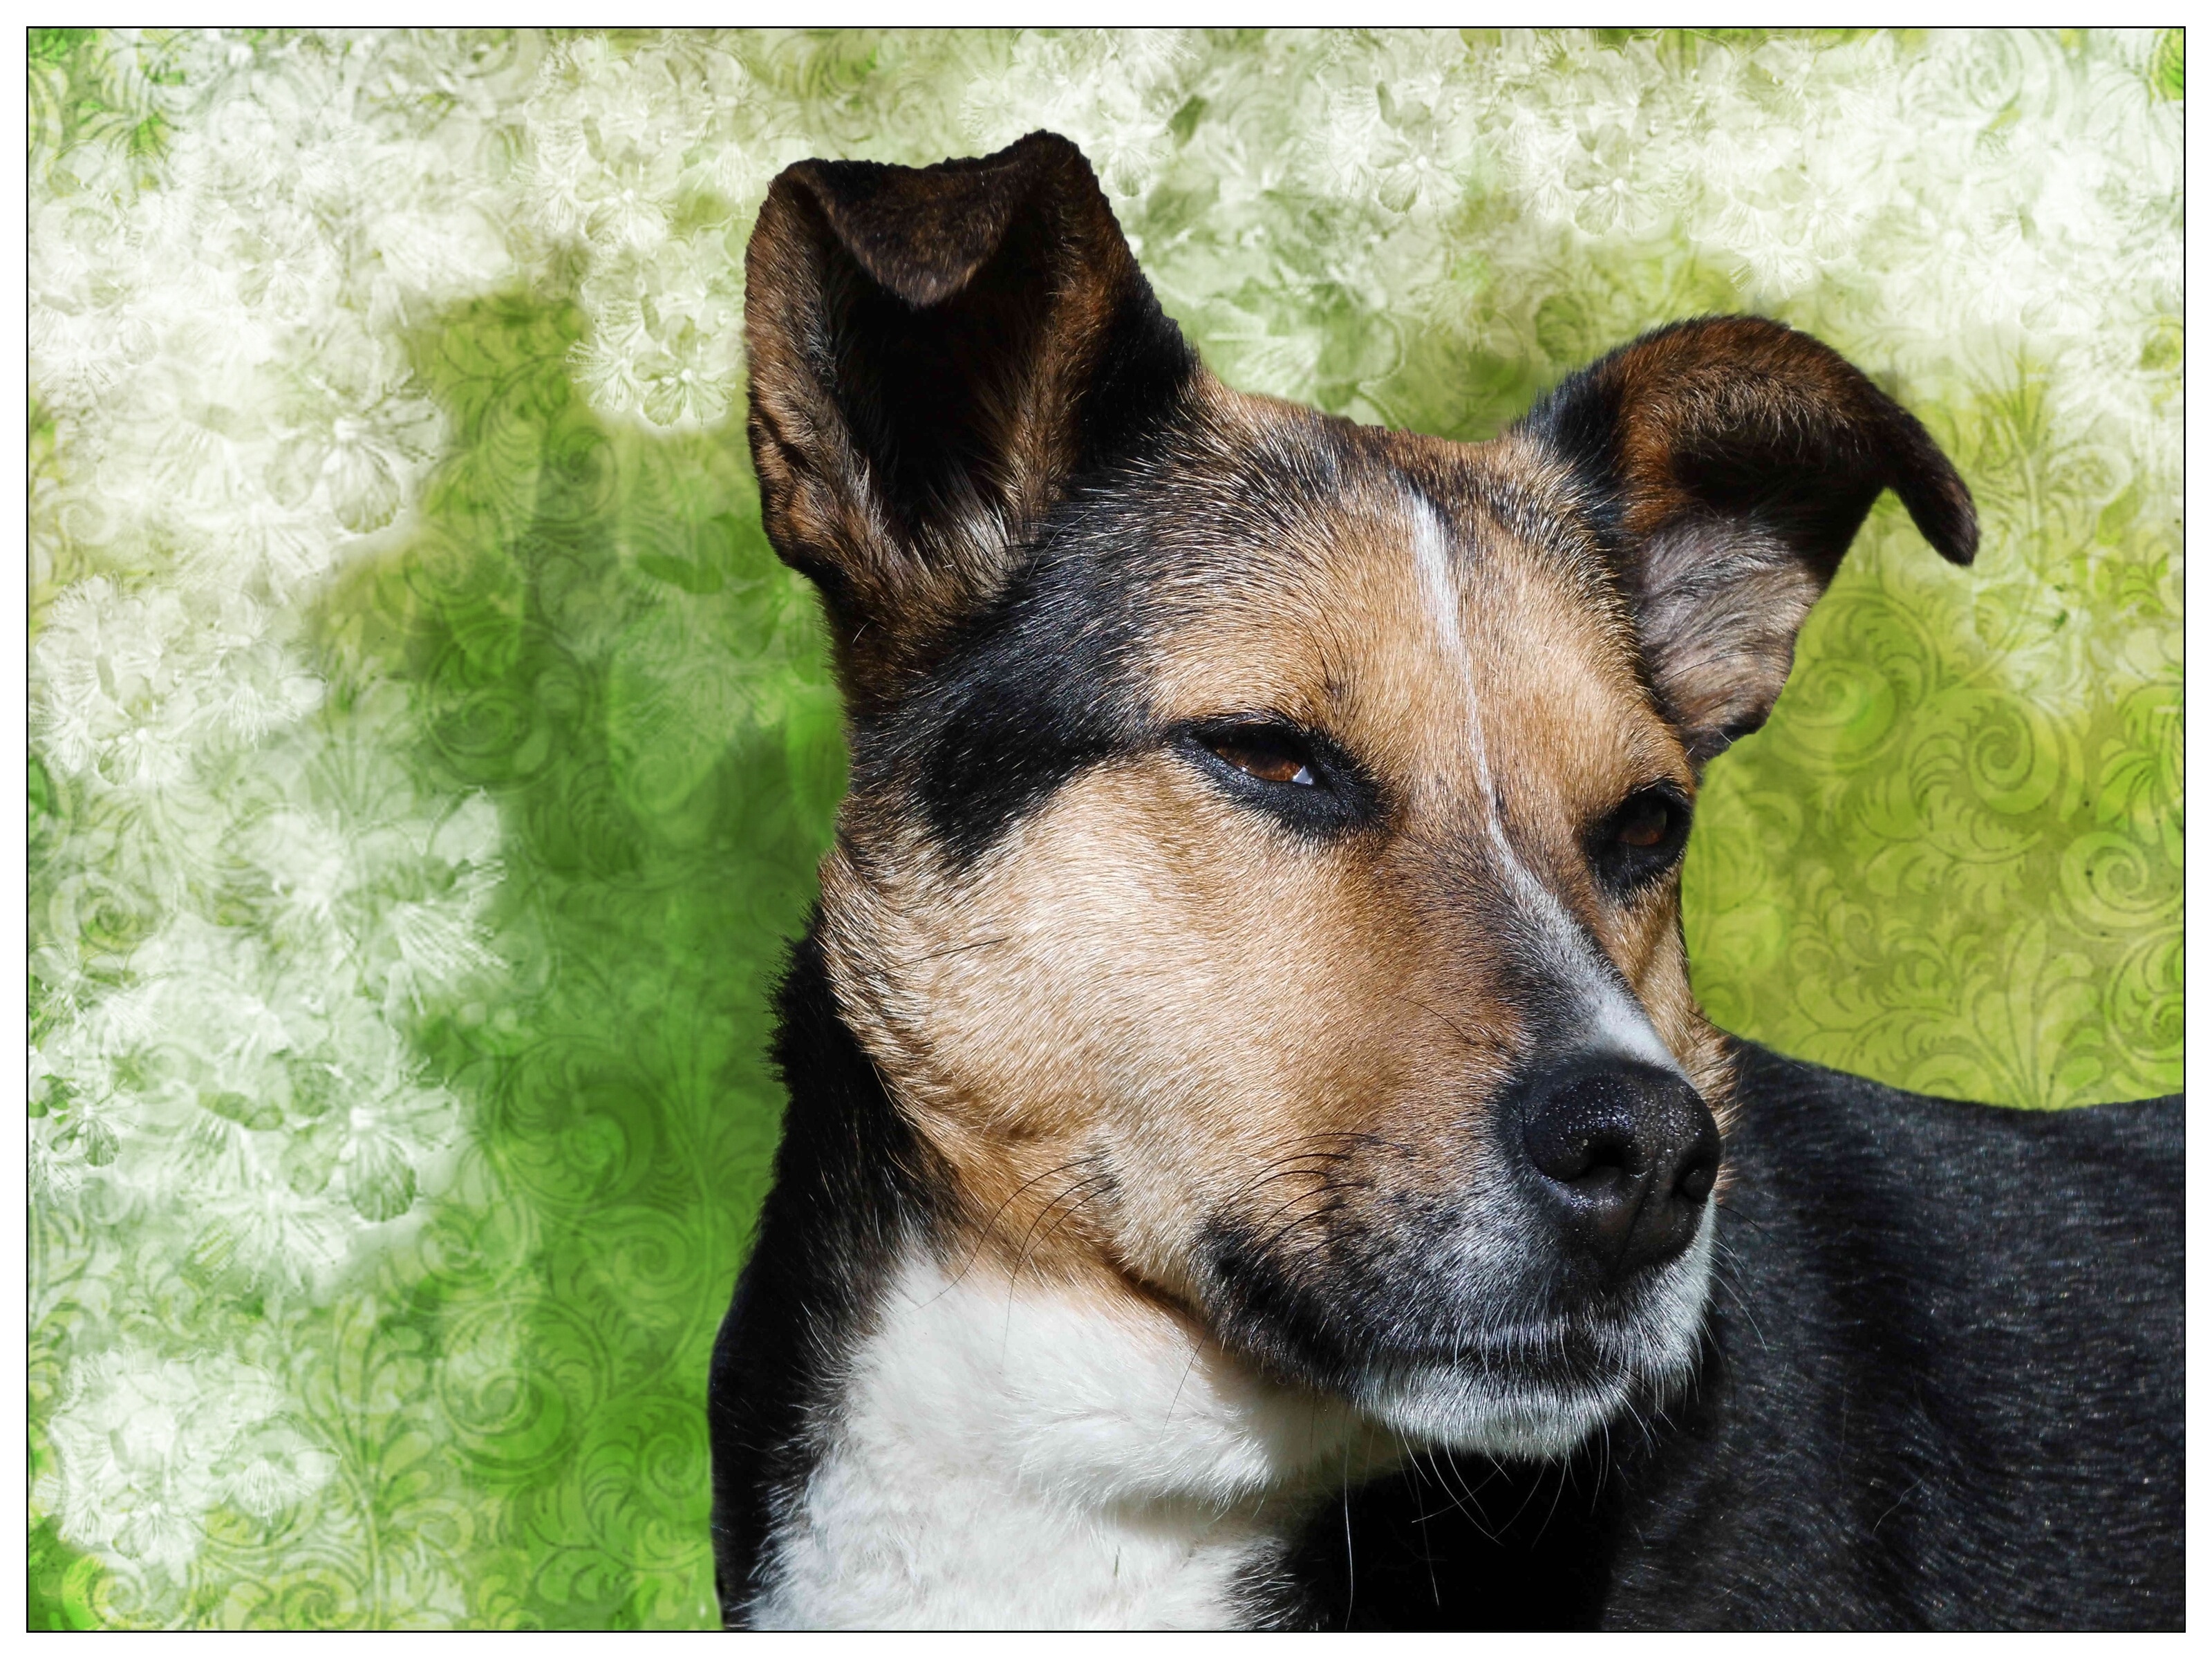
puppy, dog, pet, portrait, mammal, snout, hybrid, dog breed, wildlife photography, dog head, dog look, animal shelter, street dog, dog like mammal, dog breed group